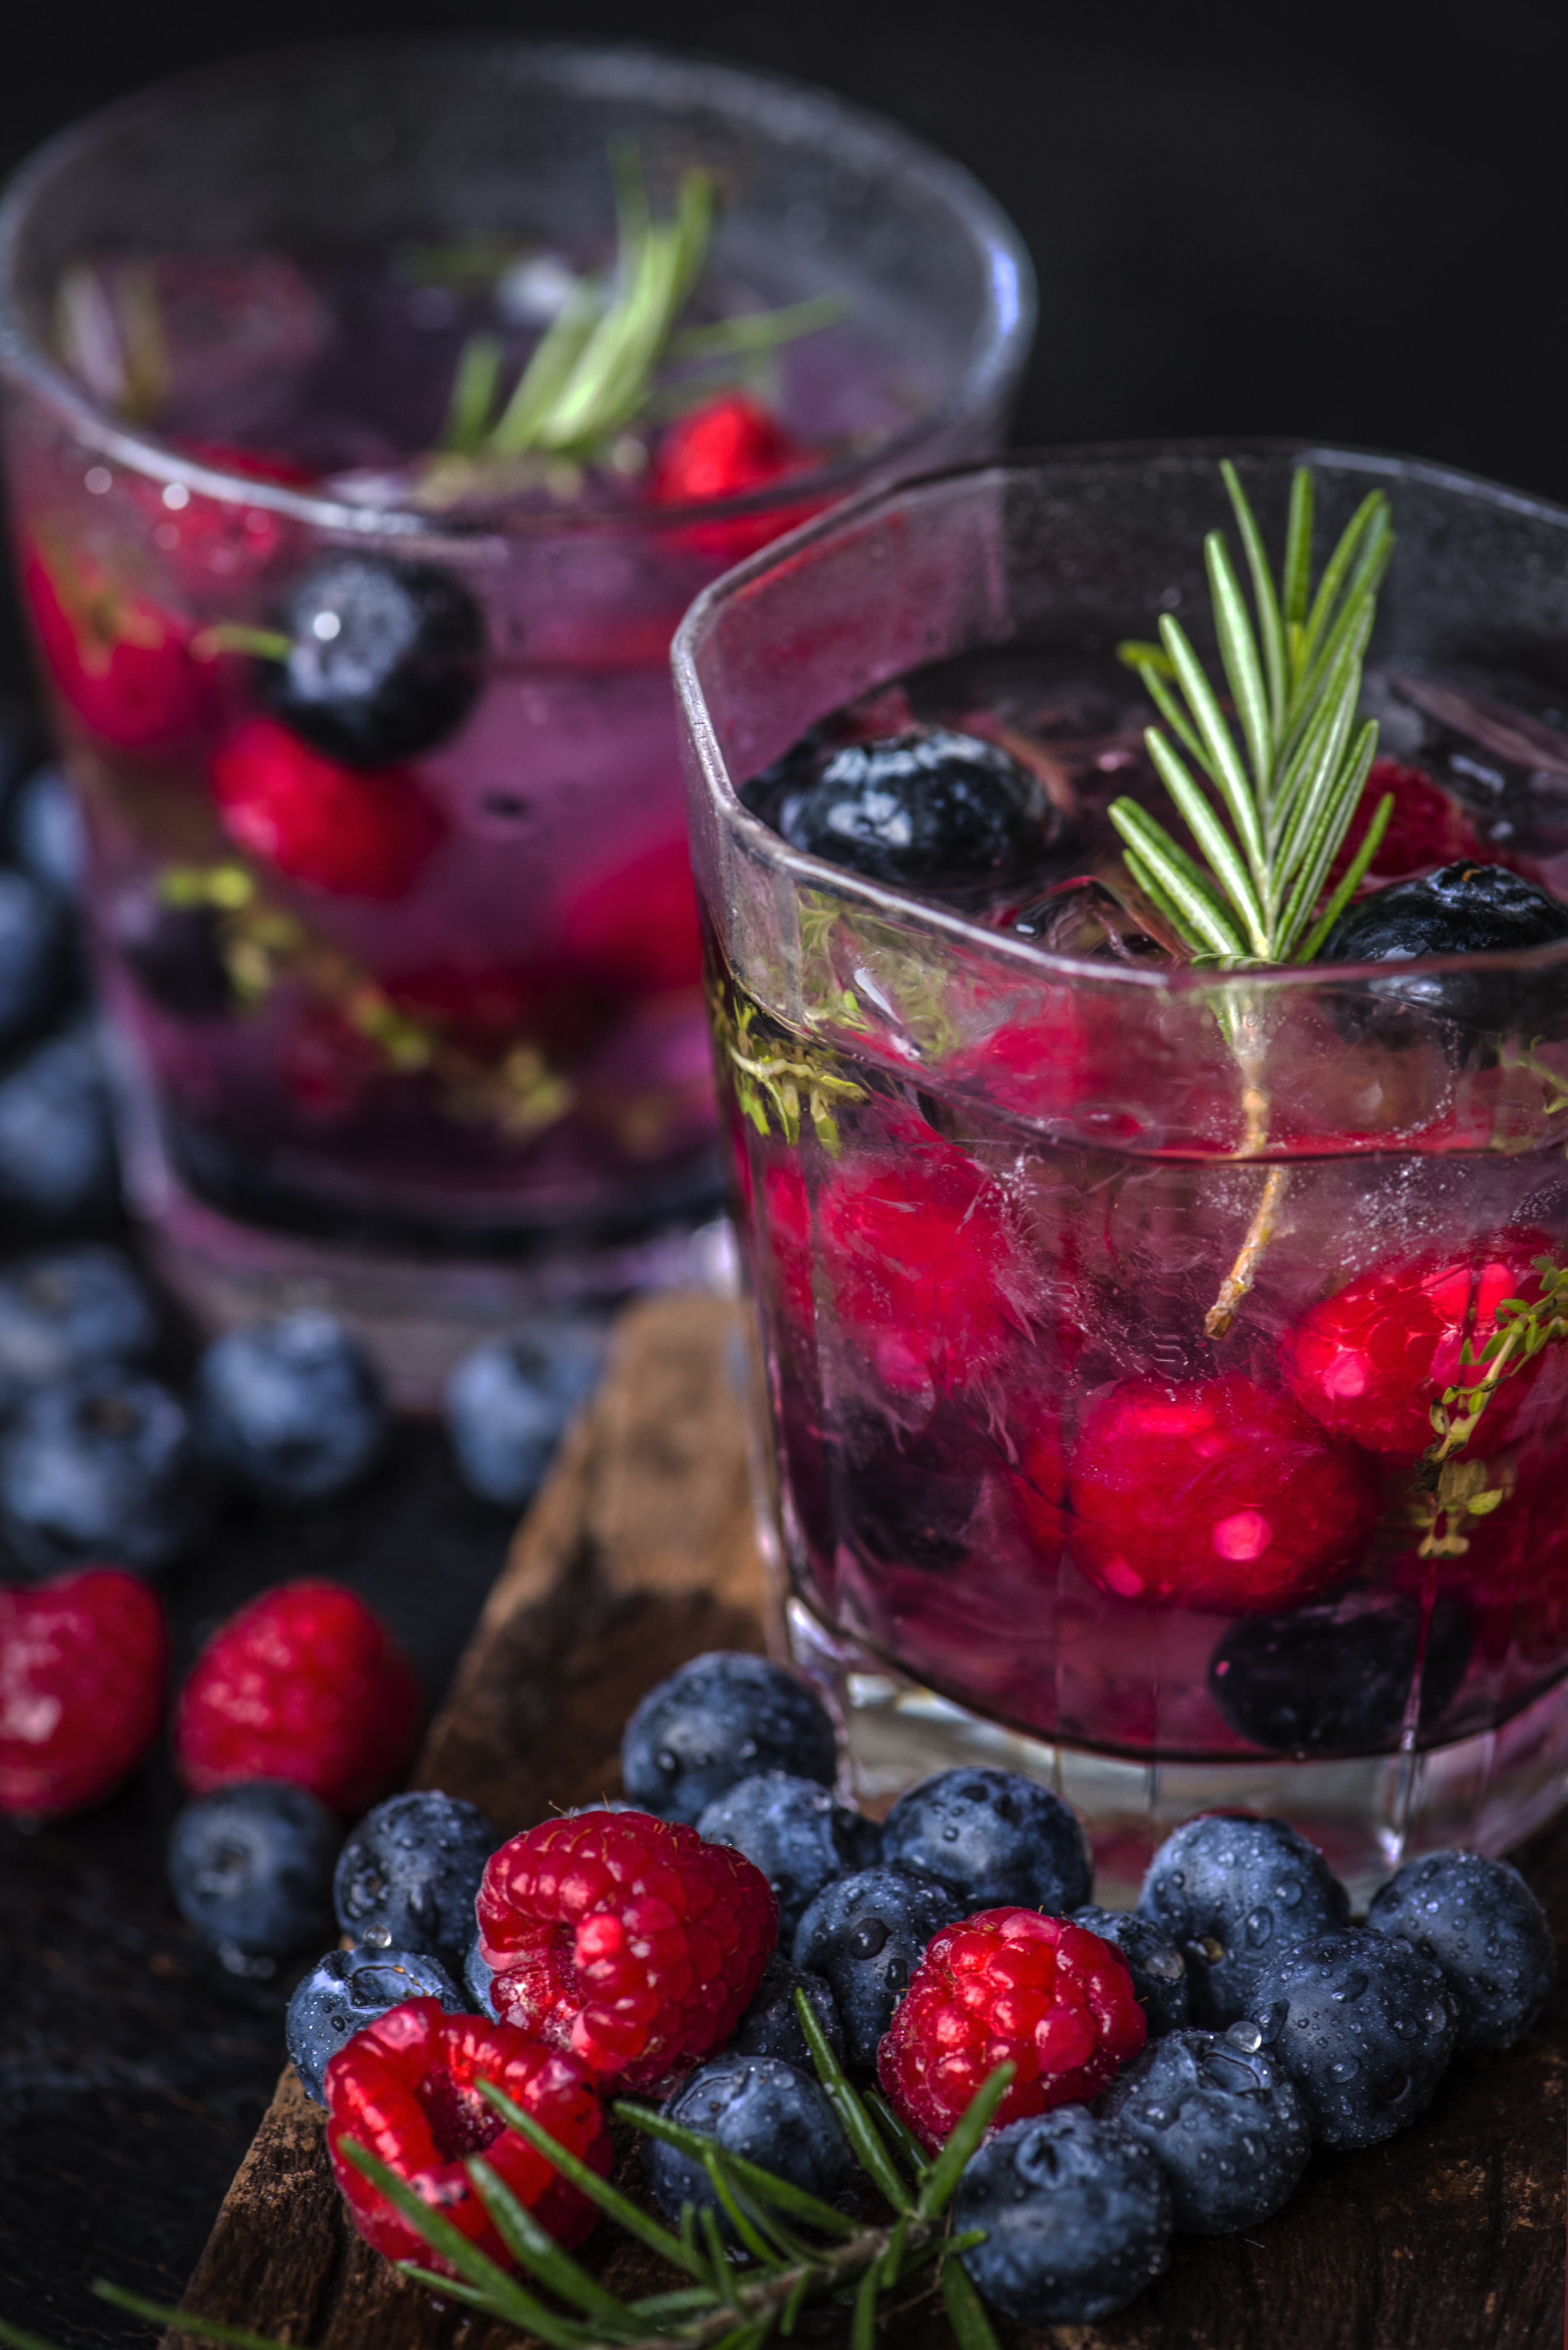
antioxidant, beverage, blueberry, closeup, cold water, detox, detox drink, detox water, drink, drinking, flavored, food photography, fresh, freshness, fruit, fruit flavored water, fruit infused water, healthcare, healthy, herb, hydrated, infused water, ingredients, juice, macro, menu, metabolism boosting, mixed berry, natural, nutrients, nutritious, organic, raspberry, recipe, refreshing, refreshment, rehydration, rosemary, soda, sparkling, summer, tasty, thirsty, vitamin, water, wellbeing, wellness, berry, cocktail, frutti di bosco, superfood, non alcoholic beverage, wine cocktail, blueberry tea, cranberry, punch, shrub, cocktail garnish, blackberry, tinto de verano, sangria